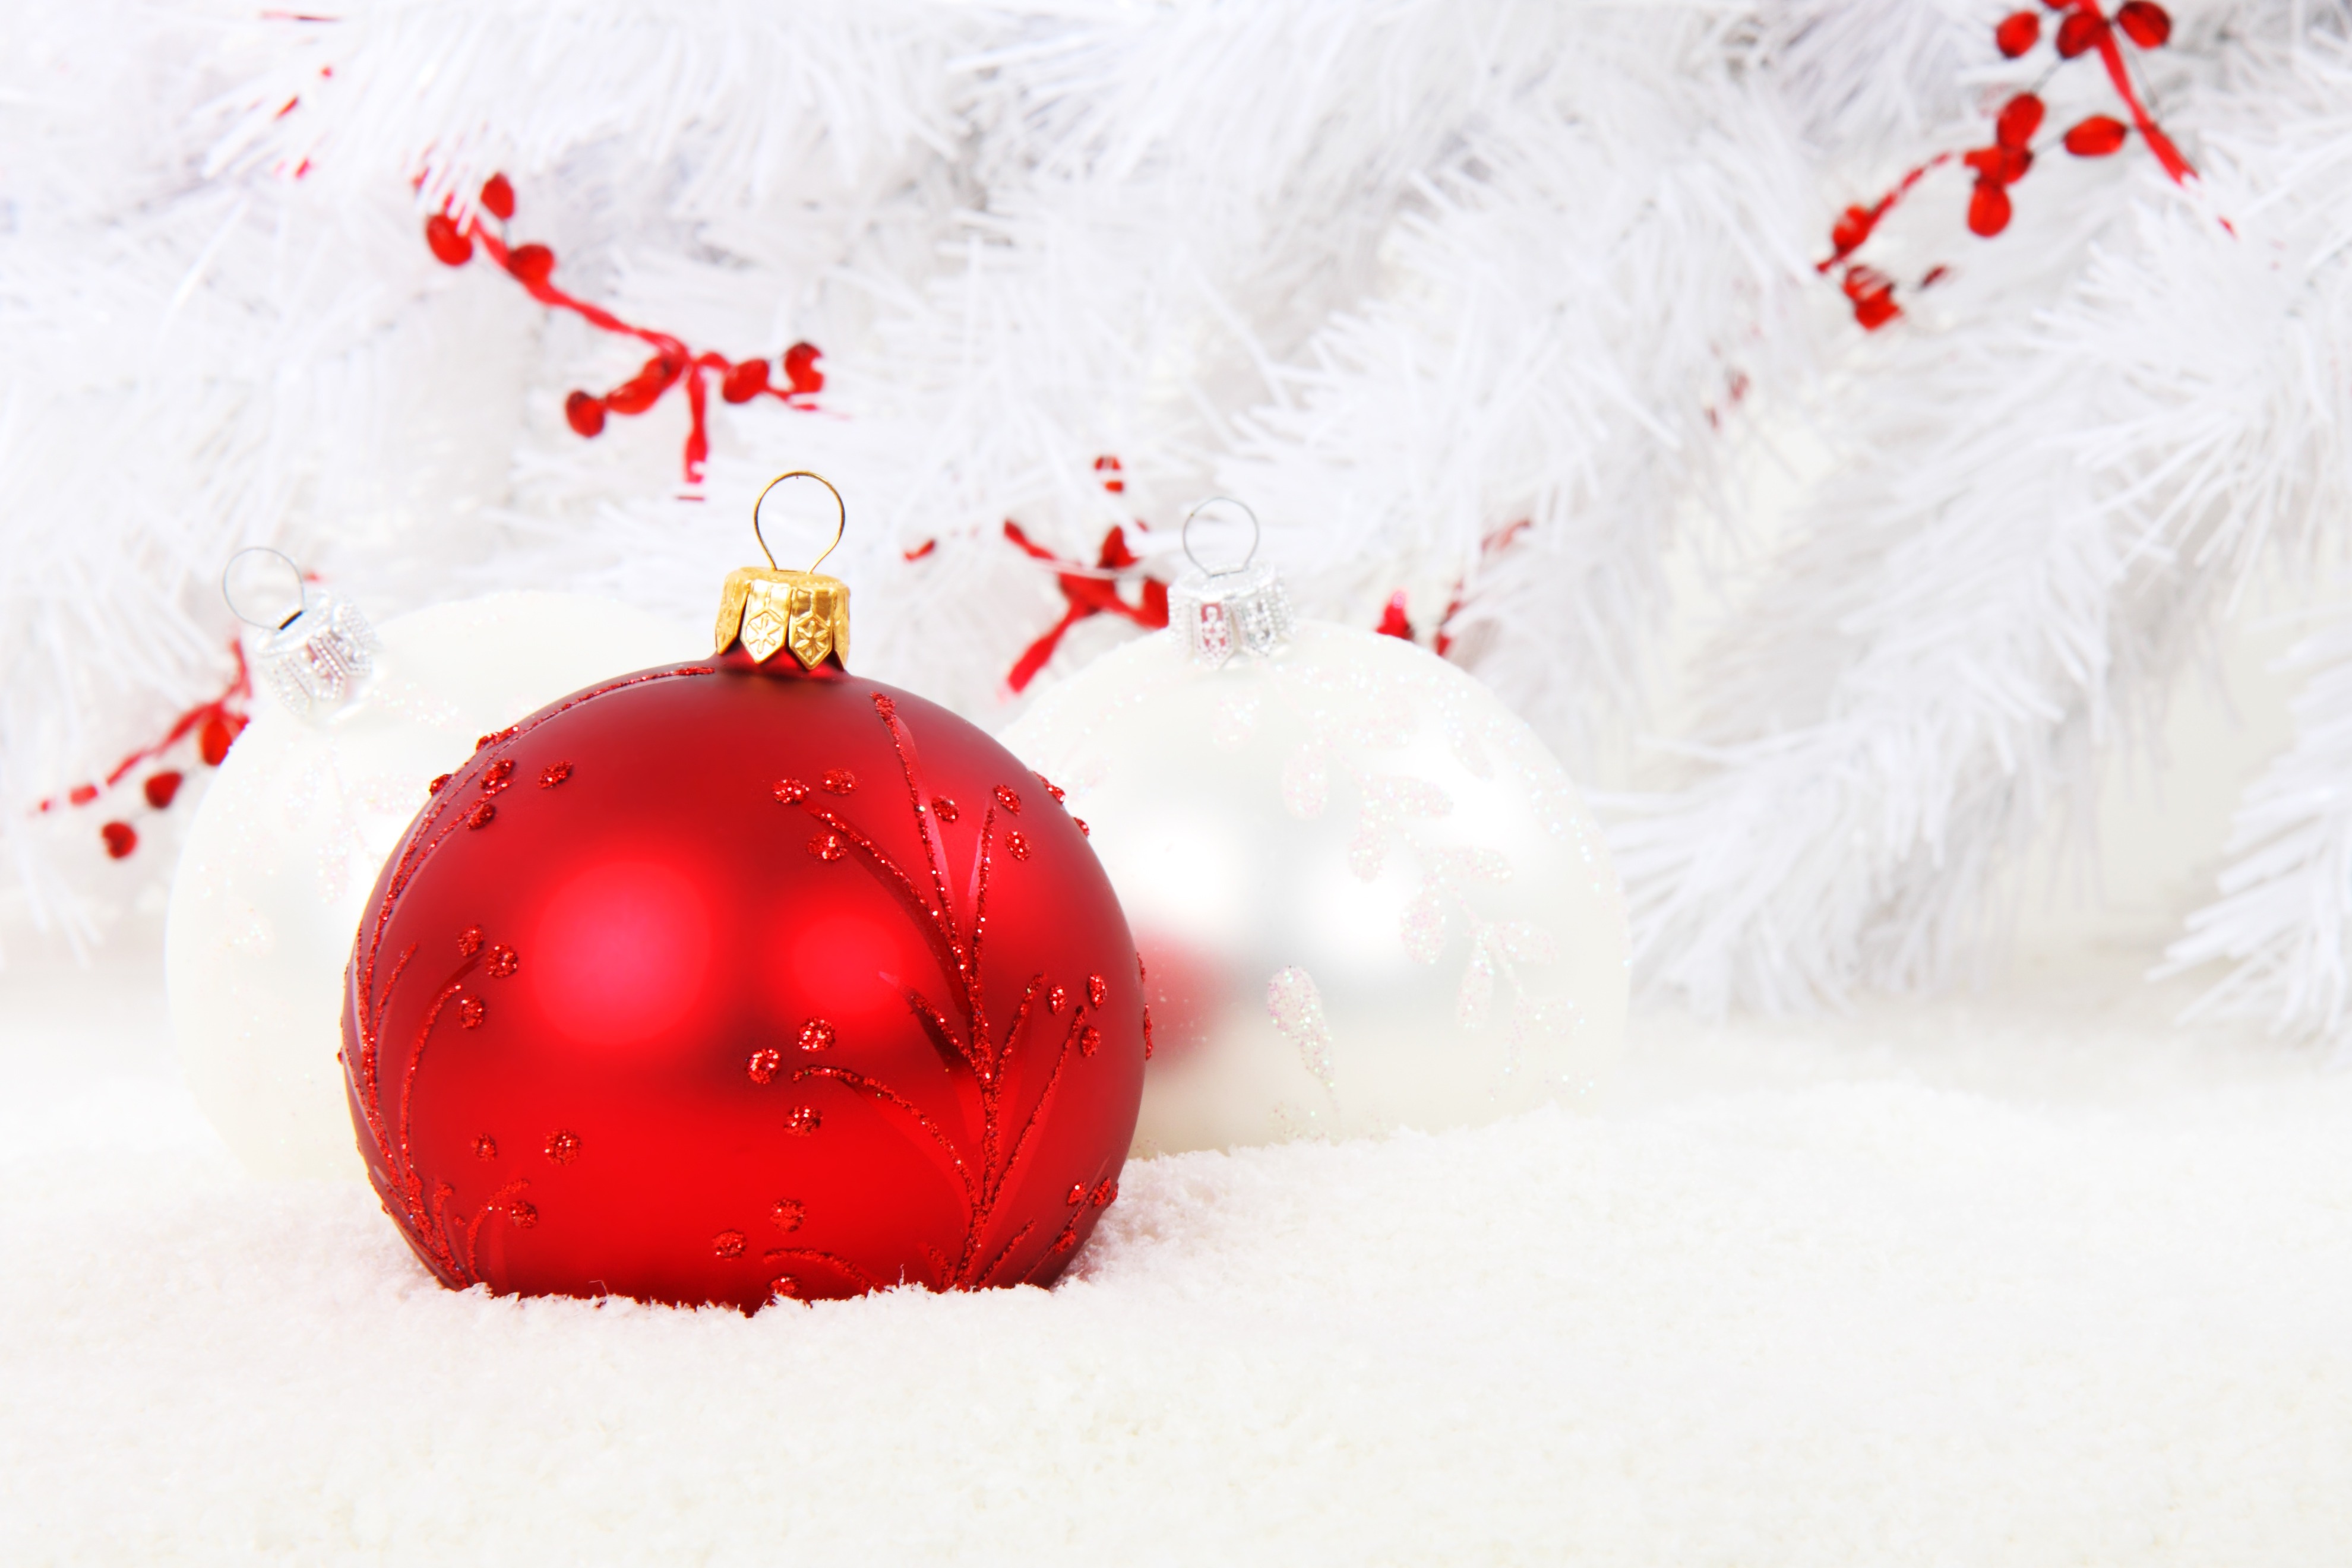
snow, winter, white, glass, isolated, celebration, decoration, red, weather, holiday, christmas, christmas tree, season, ornament, christmas decoration, seasonal, ball, sphere, christmas bauble, xmas, merry